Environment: real
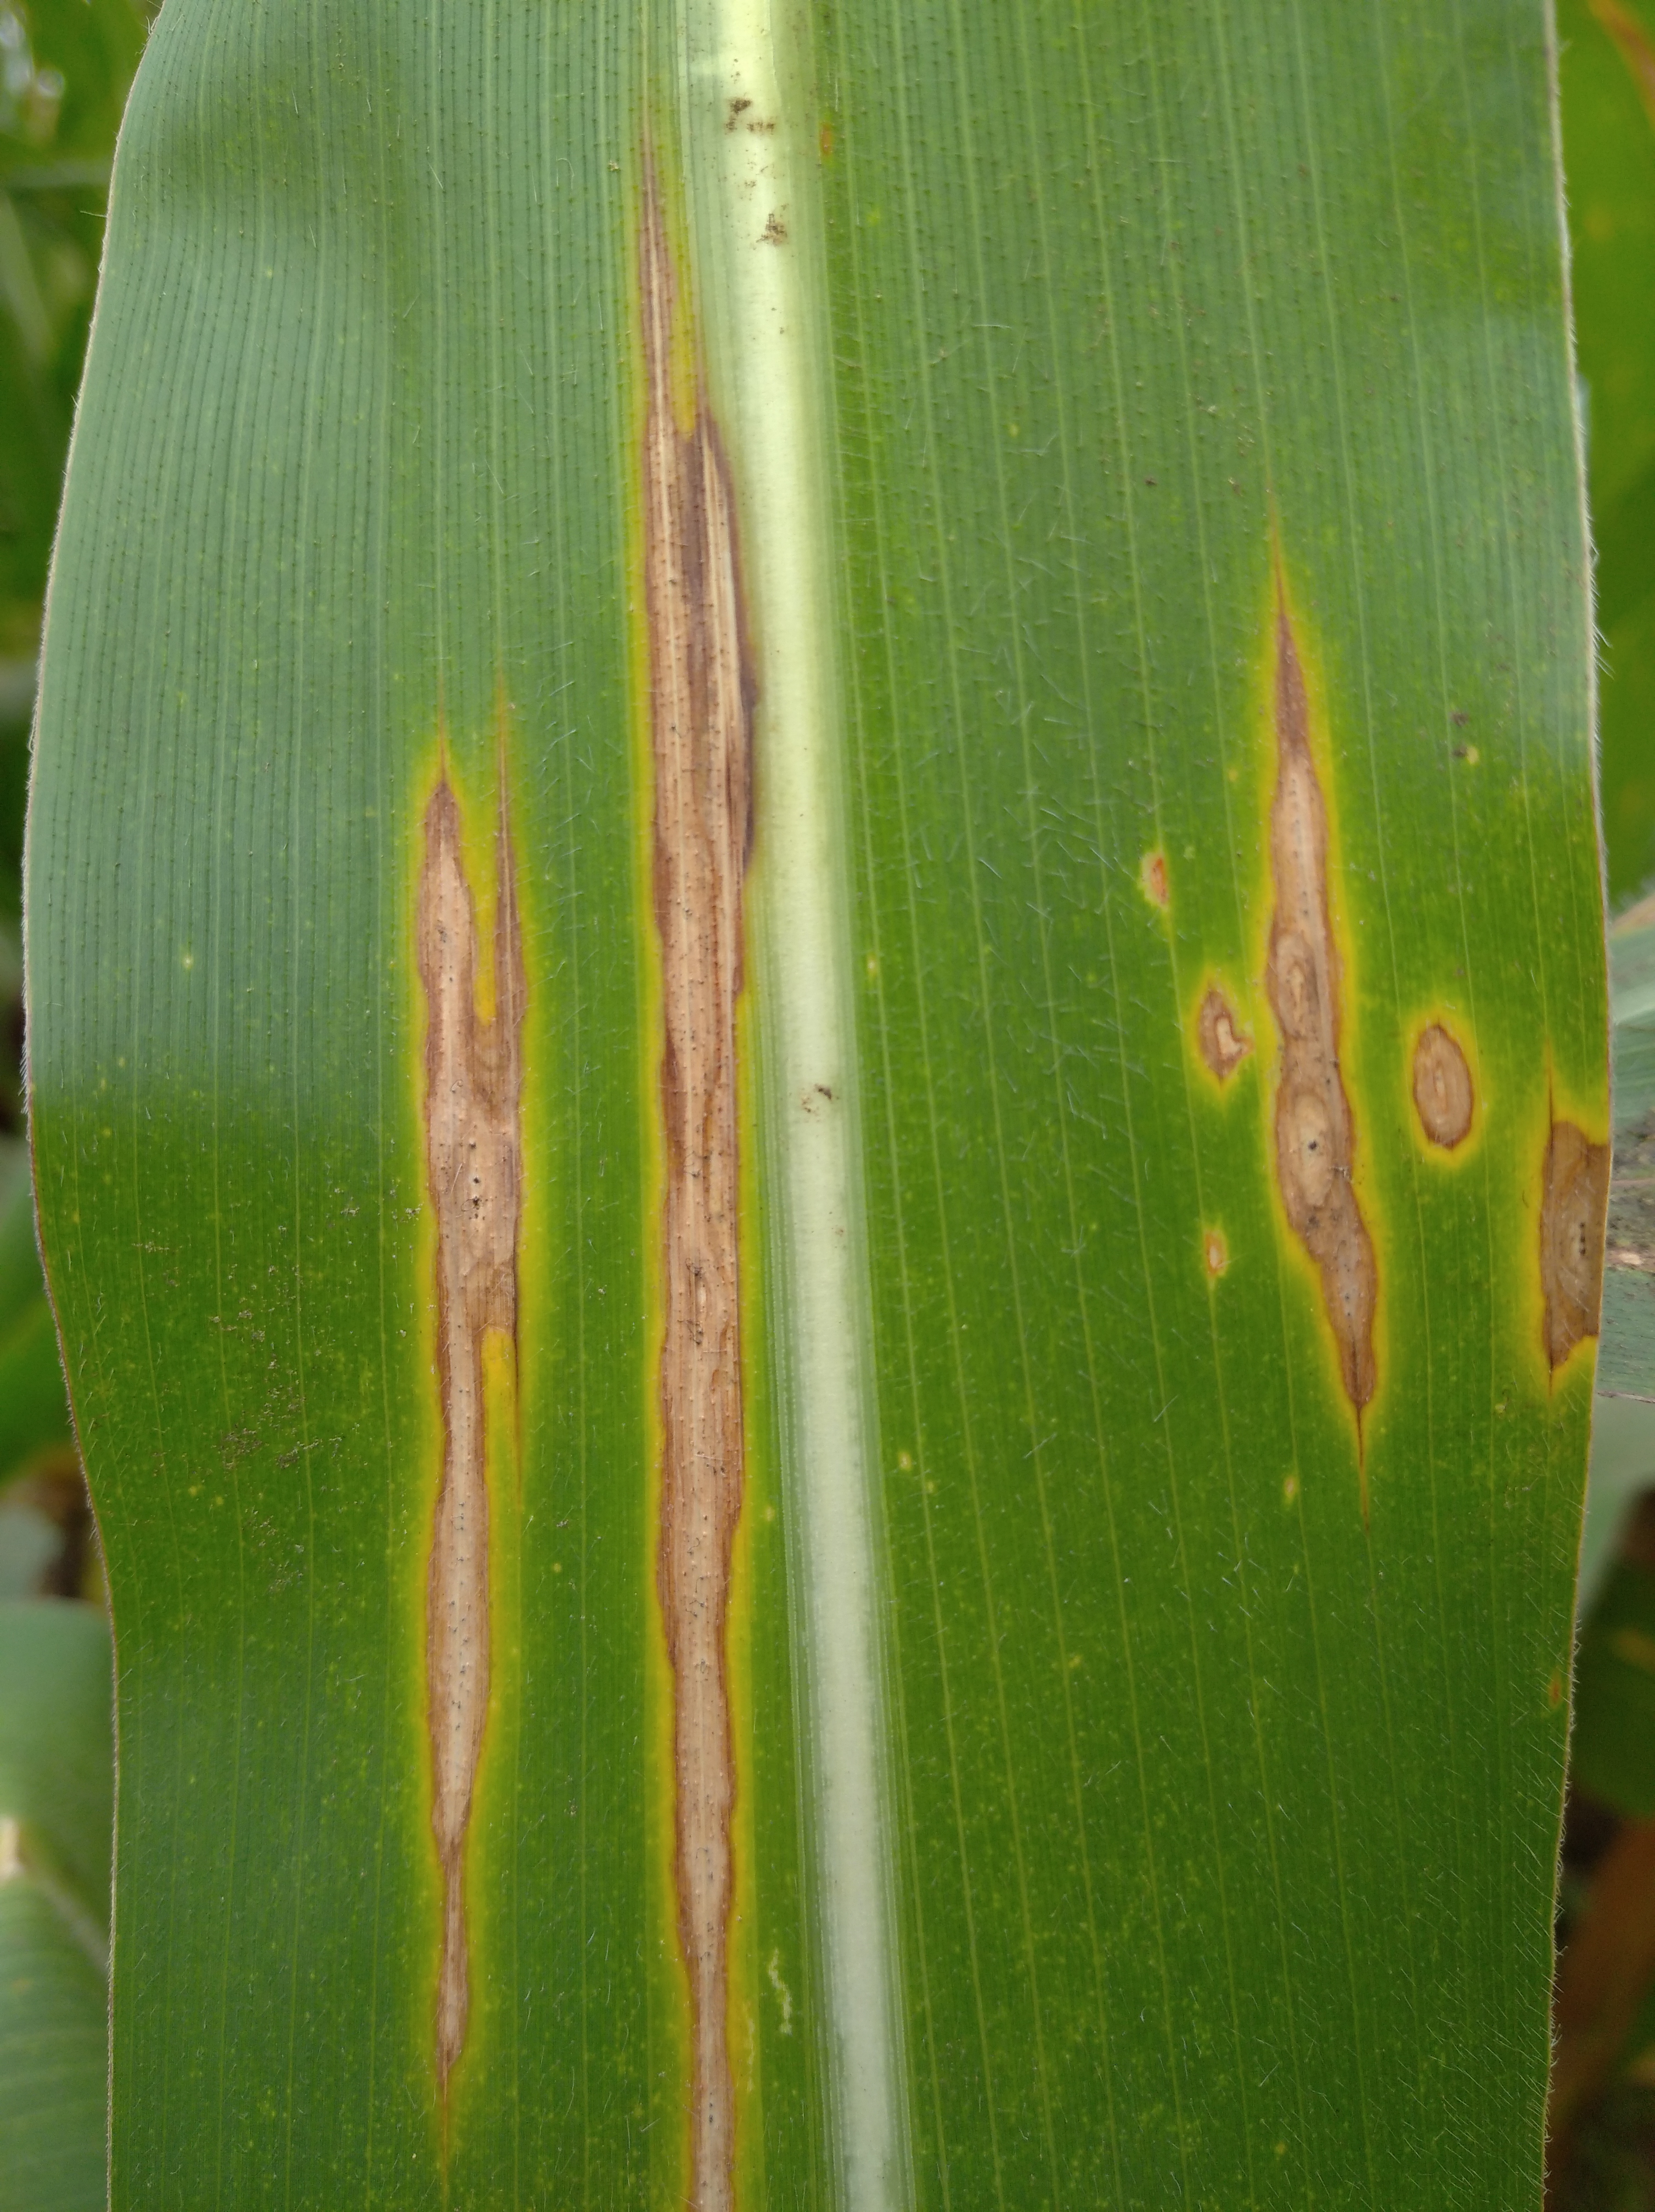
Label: northern_corn_leaf_blight